Alex Stein

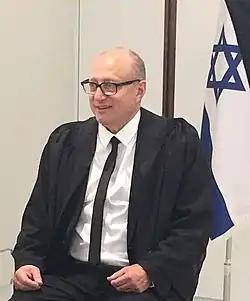
Alex Stein

Alex Stein (born 27 October 1957) is an Israeli jurist and law professor who has served as a justice of the Israeli Supreme Court since 2018. He is considered a conservative justice and one of the most prominent legal scholars in Israel.